List of birds of Albania

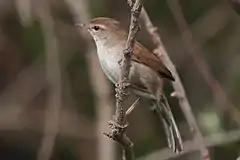

The bee-eaters are a group of near passerine birds in the family Meropidae. Most species are found in Africa but others occur in southern Europe, Madagascar, Australia and New Guinea. They are characterised by richly coloured plumage, slender bodies and usually elongated central tail feathers. All are colourful and have long downturned bills and pointed wings, which give them a swallow-like appearance when seen from afar.